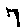
Label: 7